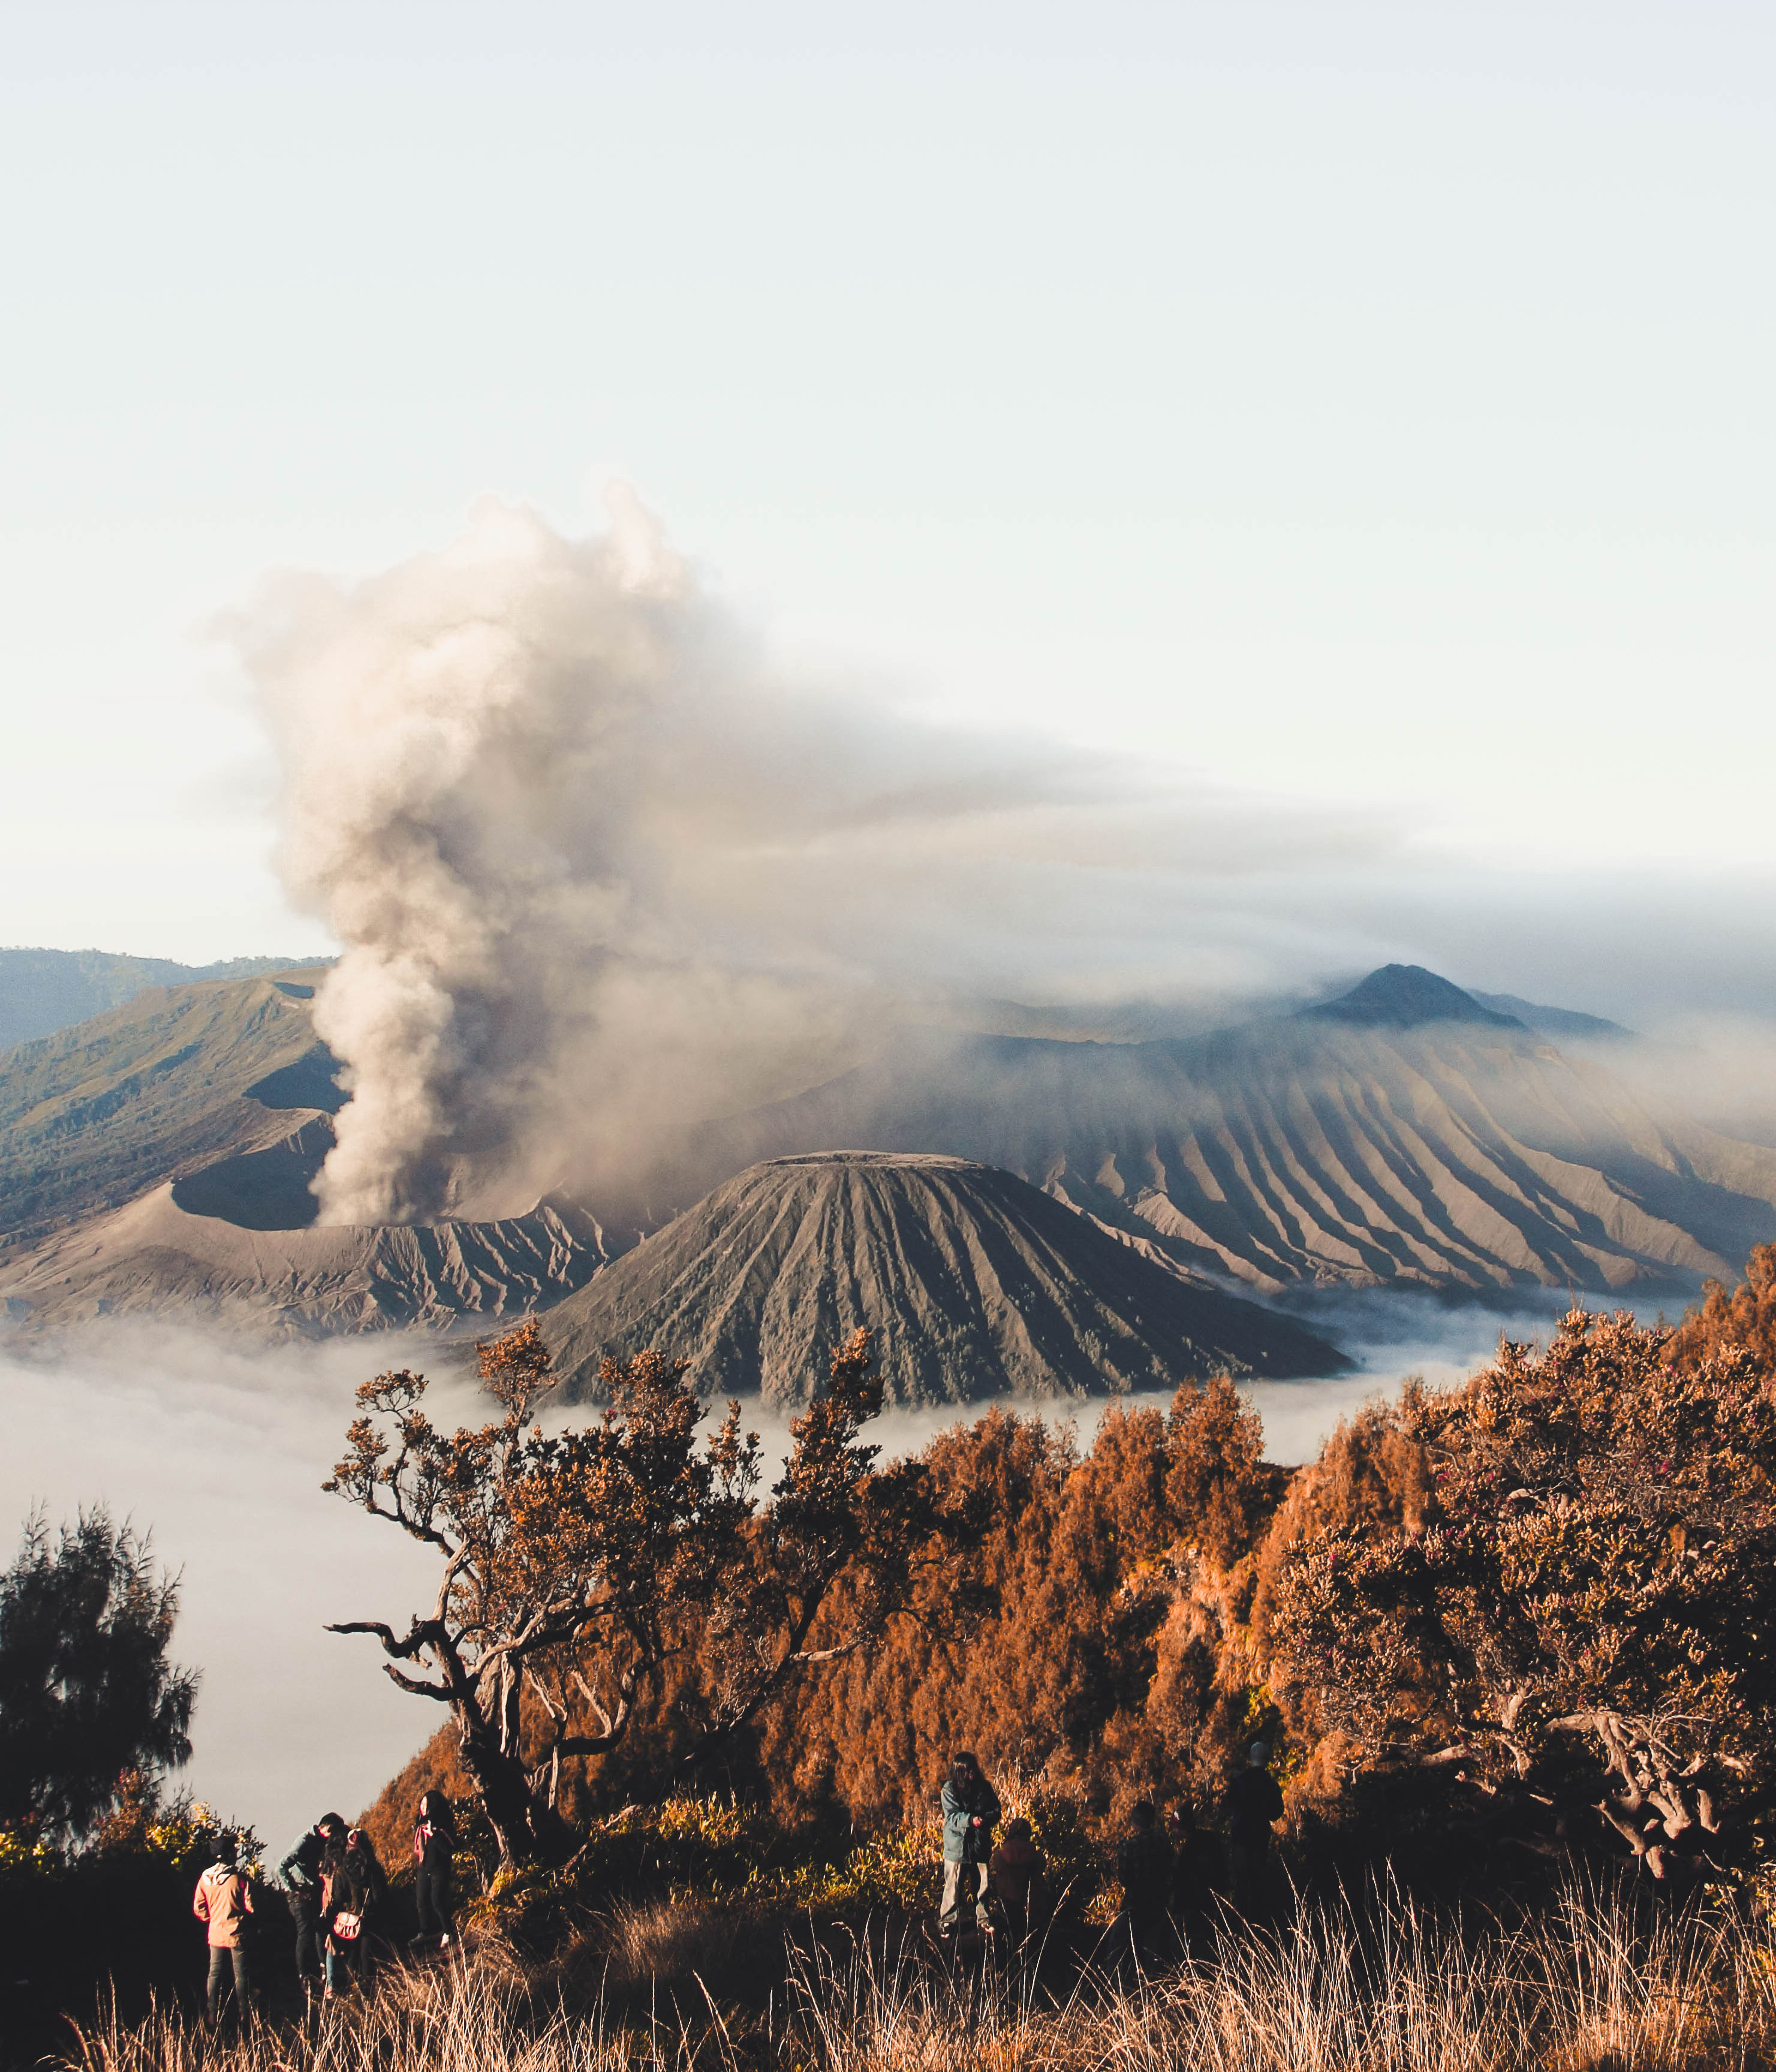
landscape, wilderness, mountain, morning, plateau, landform, geographical feature, atmospheric phenomenon, mountainous landforms